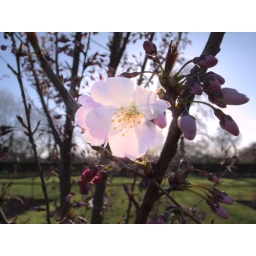
pink flower in Clissold Park